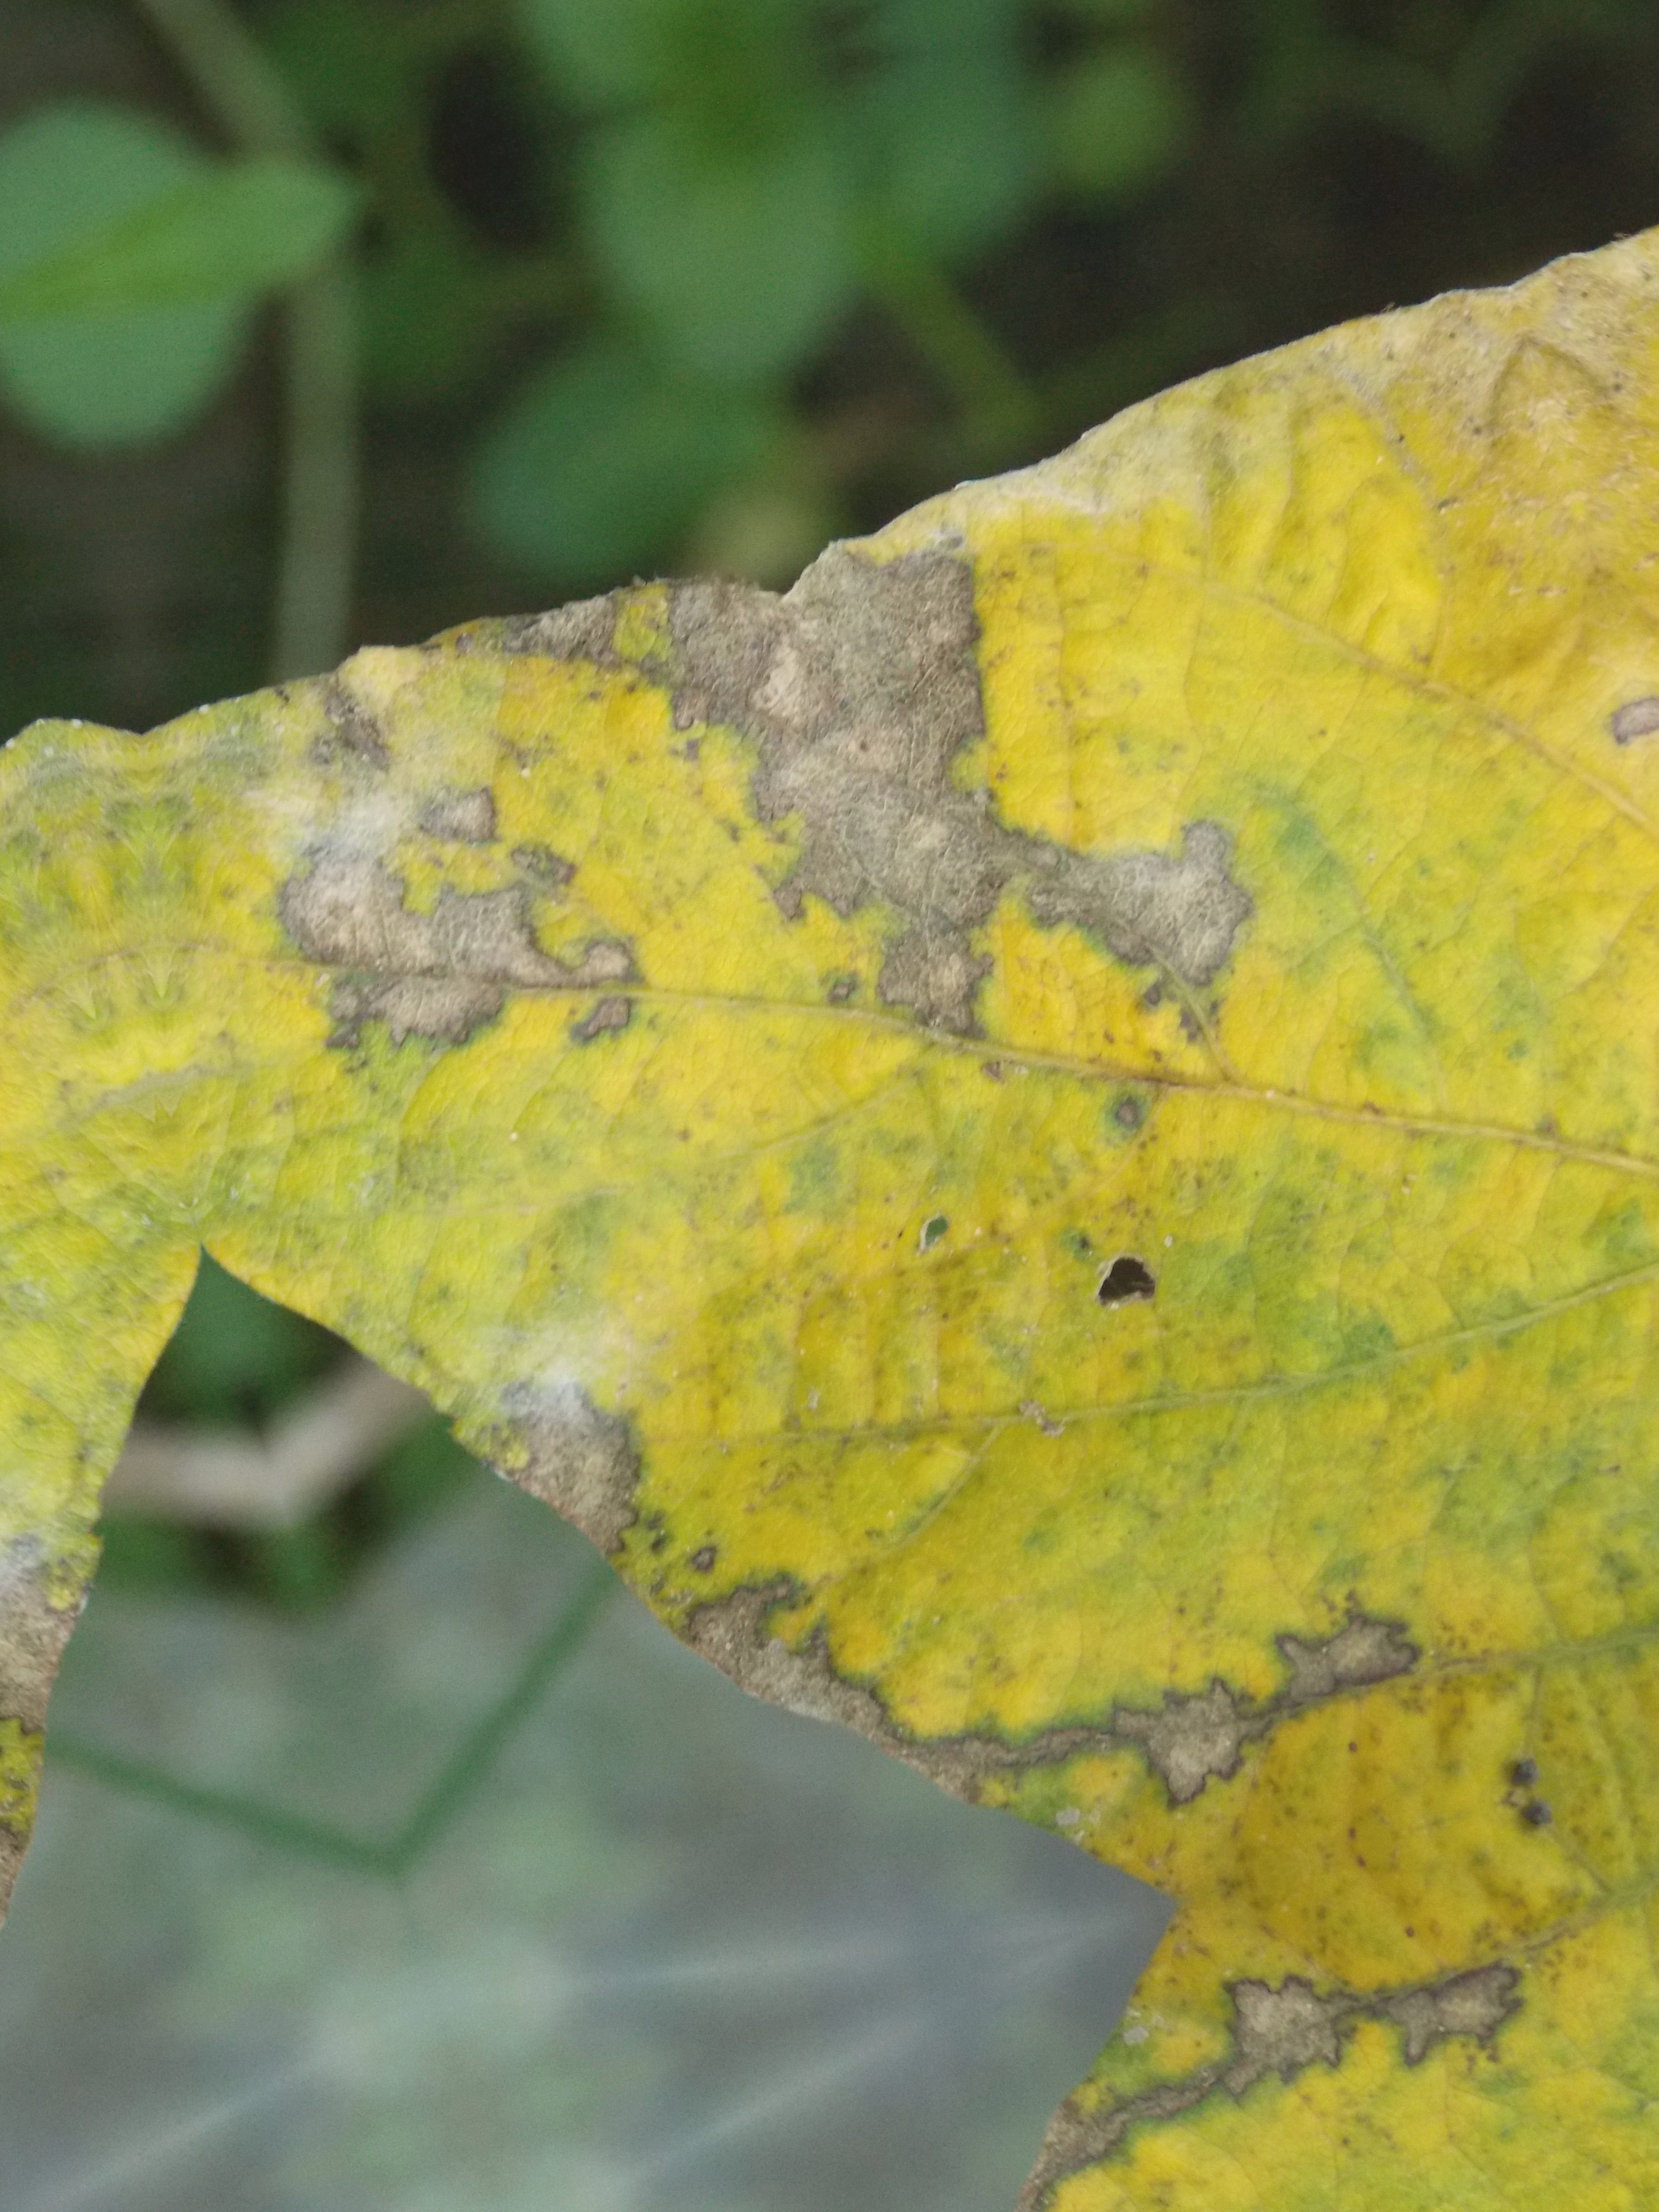
Label: Disease